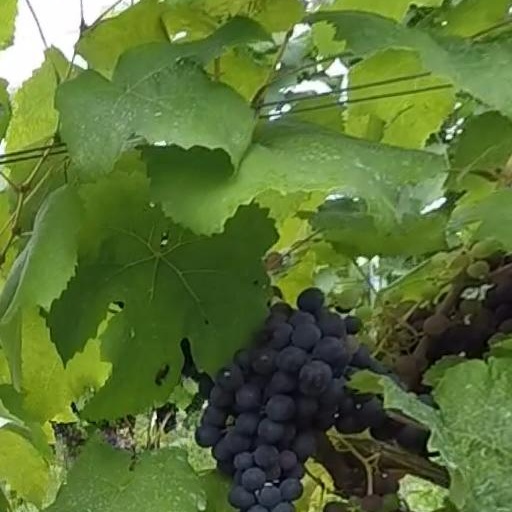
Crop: grape